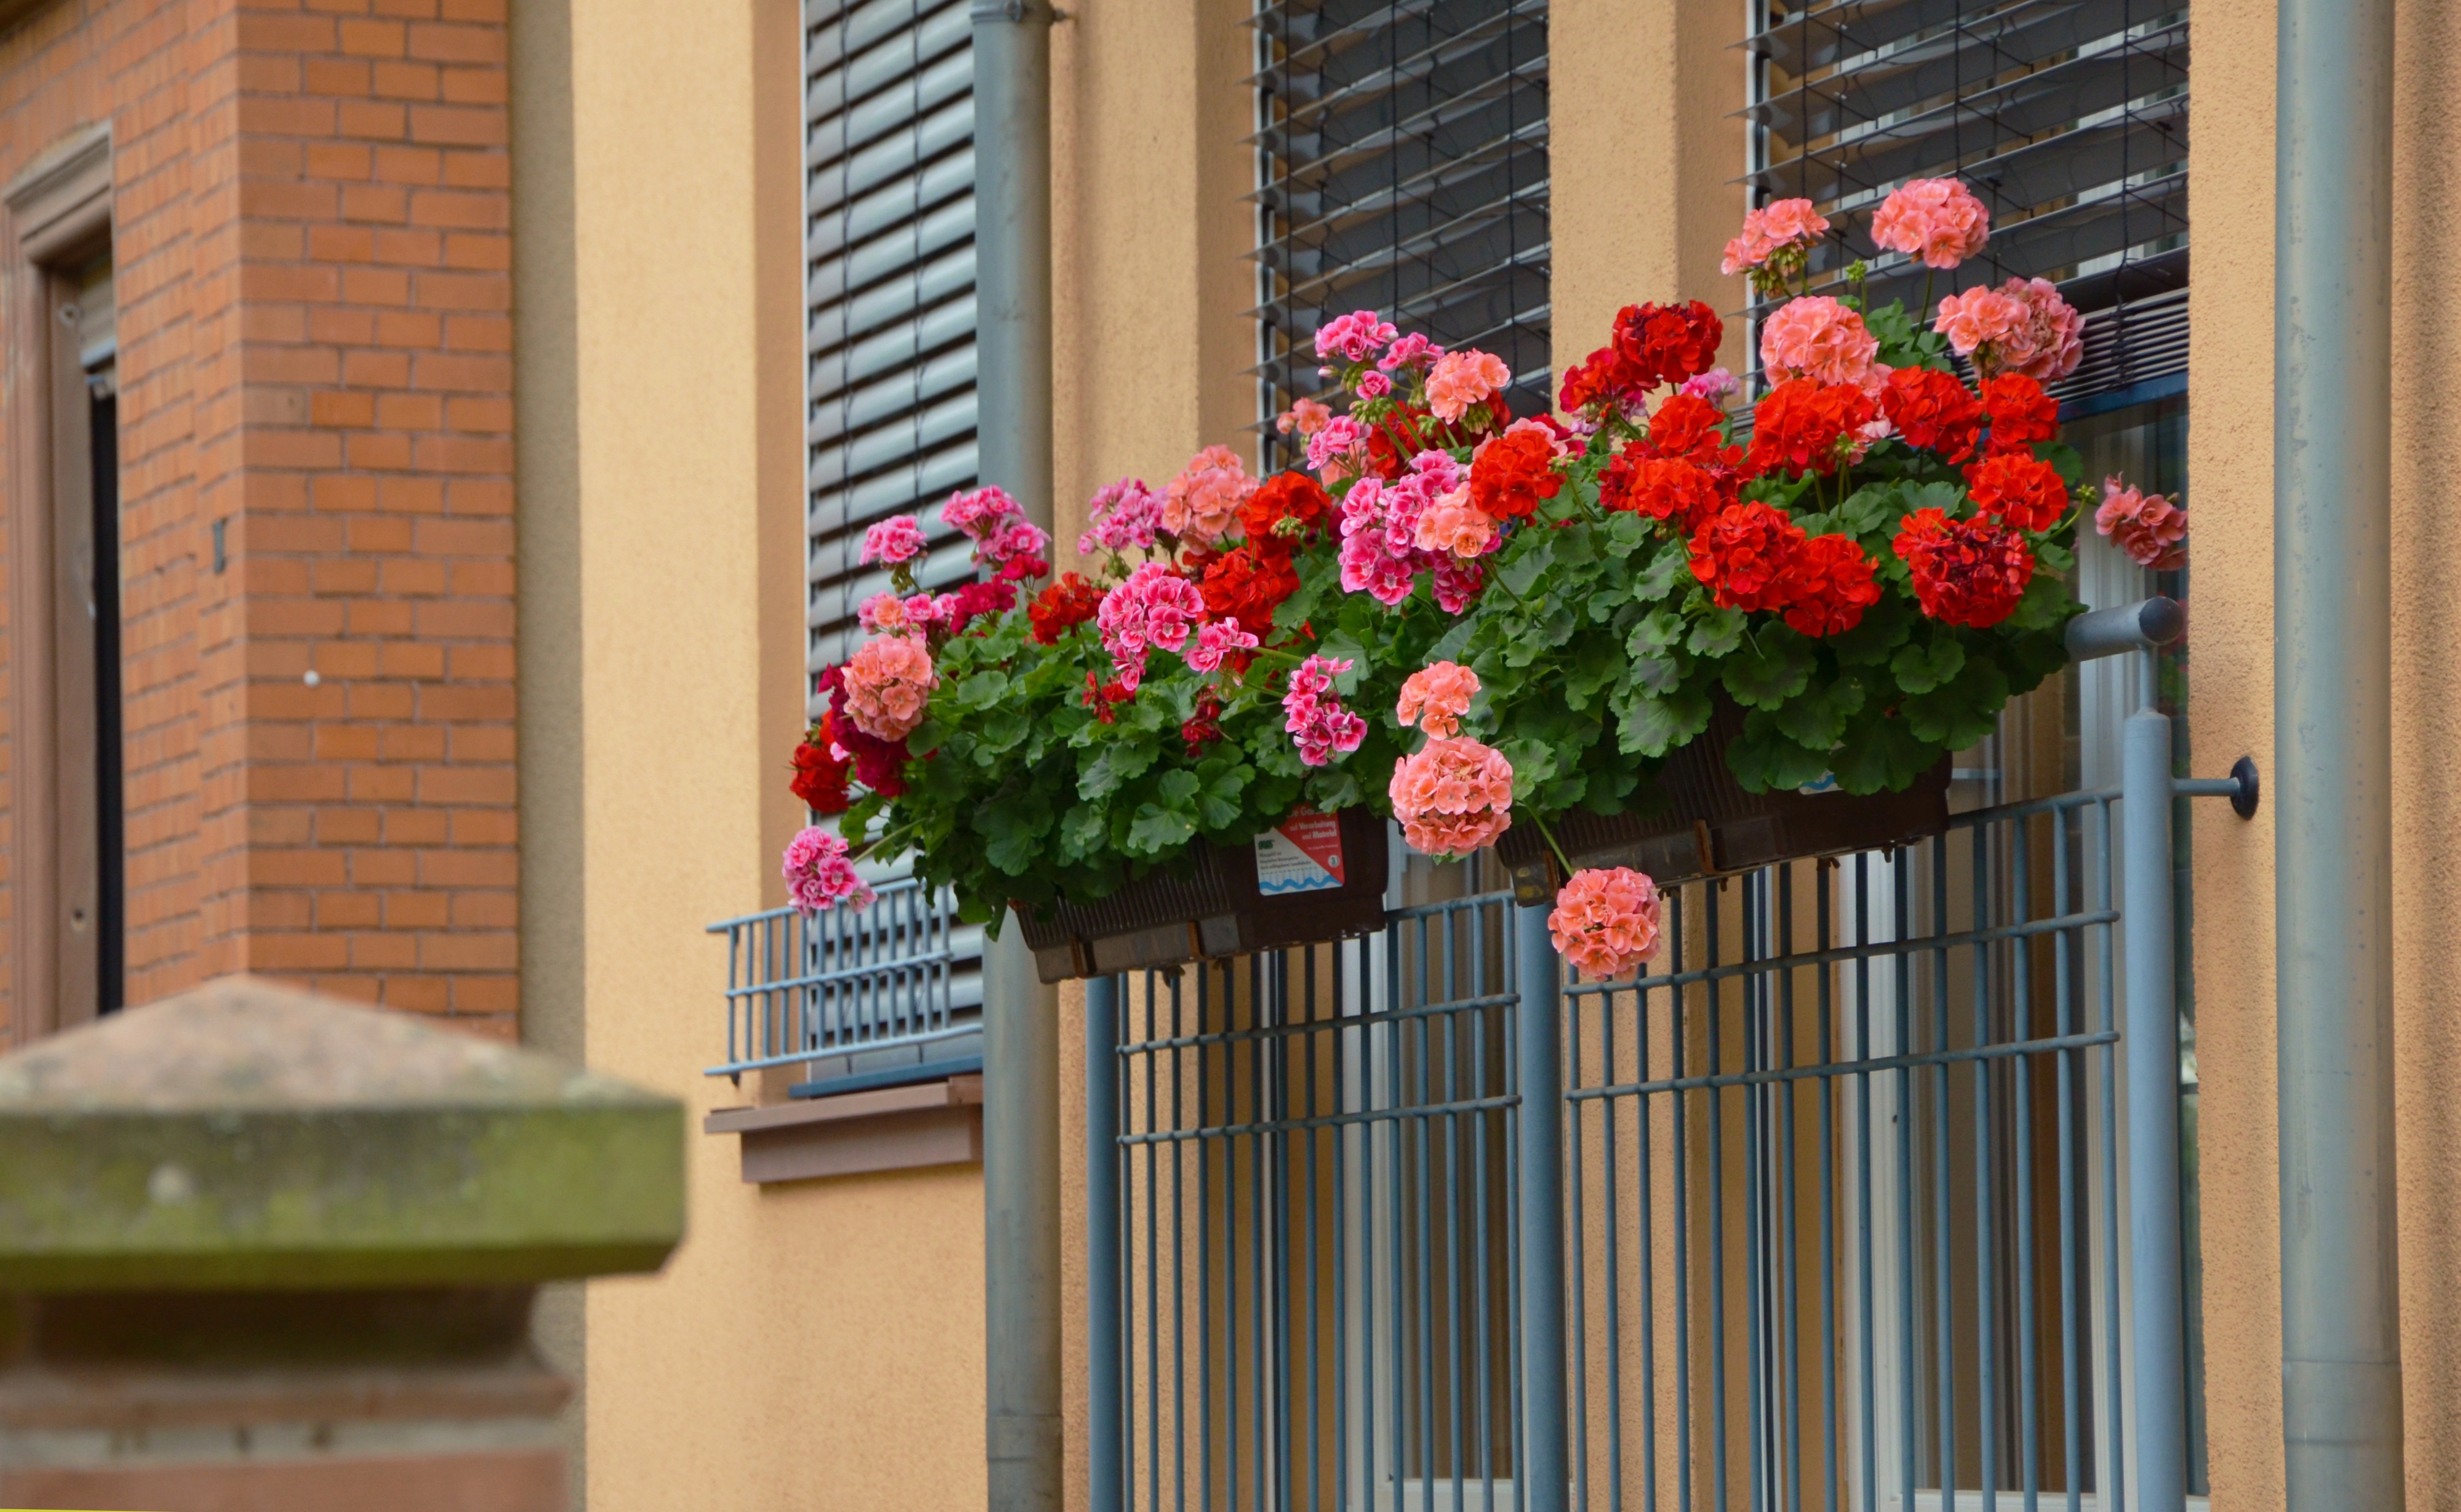
plant, flower, window, home, wall, summer, balcony, railing, red, color, facade, colorful, garden, flowers, geranium, yard, floristry, flower box, window flower, red geranium, balcony plants, window covering, outdoor structure, regal pelargonium, slope geranien